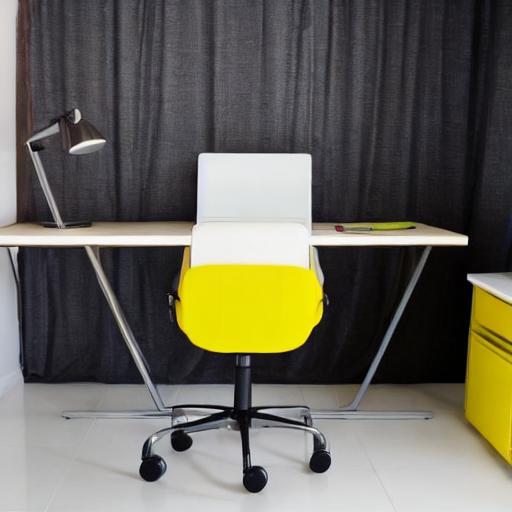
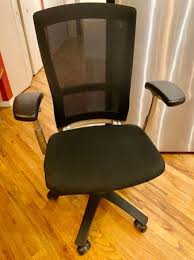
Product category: items_chair
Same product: no